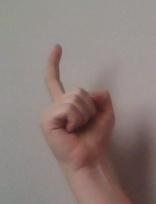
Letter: ra